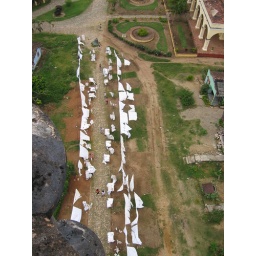
The white lace tableclothes are for sale, all lined up for the tourists in their way to climb the tower